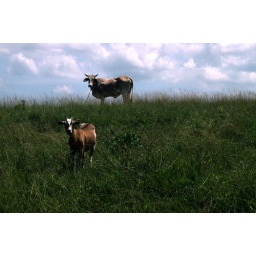
A cow and a goat tied up to graze in a field in jamaica.